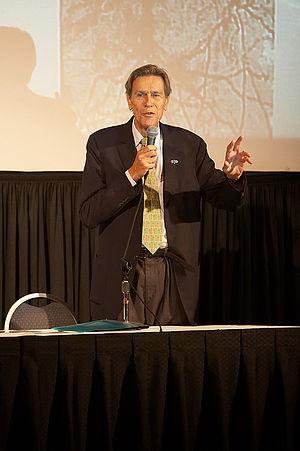
Février
L’histoire de l'École supérieure de physique et de chimie industrielles de la ville de Paris commence en 1882, lorsque quelques représentants de l'industrie chimique française s'inquiètent du retard pris par rapport à l'Allemagne, qui bénéficiait de l'annexion de Mulhouse à la suite de la guerre de 1870. L'EMPCI, qui allait devenir quelques décennies plus tard l'ESPCI, fut créée dans un contexte de faiblesse générale de la science française, due notamment à la pauvreté de son système universitaire. Pour contrer la puissance germanique, et notamment la force économique de son industrie chimique, quelques savants d'origine alsacienne décidèrent de prendre modèle sur le système d'enseignement supérieur et de recherche allemand, et notamment sur sa capacité à articuler science et industrie, à l'instar des laboratoires de Justus von Liebig.
Un cristal liquide est un état de la matière qui combine des propriétés d'un liquide ordinaire et celles d'un solide cristallisé. On exprime son état par le terme de « mésophase » ou « état mésomorphe». La nature de la mésophase diffère suivant la nature et la structure du mésogène, molécule à l'origine de la mésophase, ainsi que des conditions de température, de pression et de concentration.